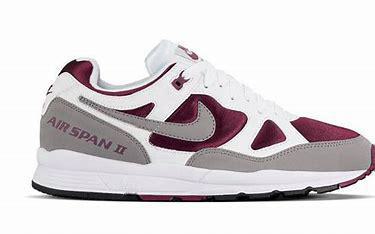
Brand: Nike
Model: Air Span Ii